A. S. Trude

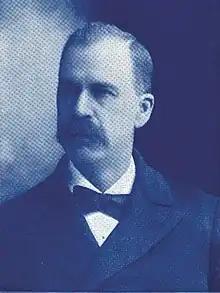
Trude circa 1899

Alfred Samuel "A. S." Trude (April 21, 1846 – December 12, 1933) was a British-American lawyer. Trude was one of the most noted attorneys in his time, working on a number of high-profile cases. He resided in Chicago most of his life. While he was largely a civil attorney and occasional criminal defense attorney, among his most famous cases as a lawyer was his successful prosecution of Patrick Eugene Prendergast for the assassination of Carter Harrison II (successfully prosecuting Prendergast both in the murder trial, and a subsequent sanity proceeding).